Eradication of malaria

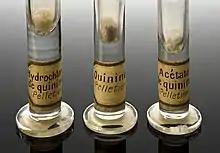
Original preparation of quinine acetate by Pelletier. circa 1820.

Malaria, the mosquito-borne infectious disease caused by parasites of the genus "Plasmodium", has been successfully eliminated or significantly reduced in certain regions and countries, but not globally.